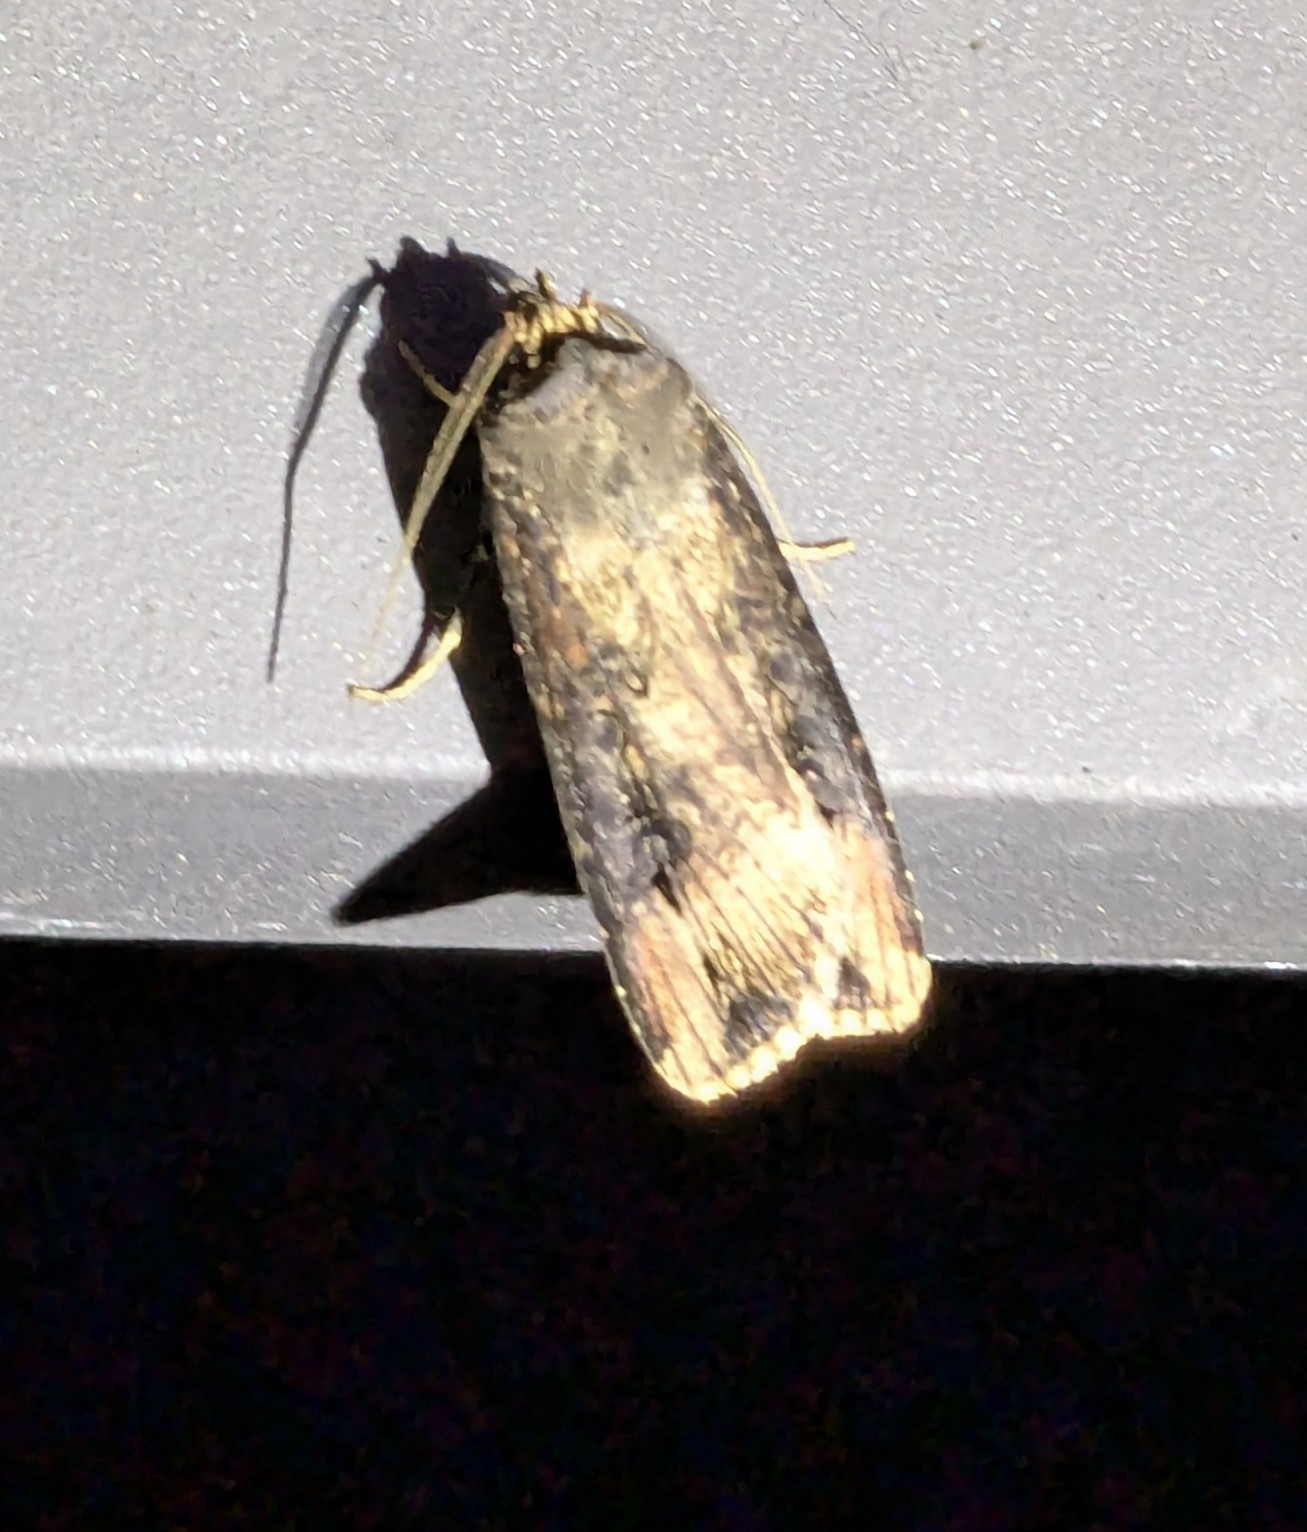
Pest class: cutworms